Swiss Alps

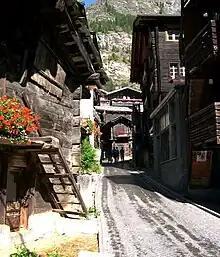
Due to strong political will by the citizenry, Zermatt remains car-free and retains much of its original character

The major destinations for skiing and other winter sports are located in Valais, Bernese Oberland and Graubünden. Some villages are car-free and can be accessed only with public transports such as Riederalp and Bettmeralp. Zermatt and Saas-Fee have both summer ski areas. The ski season starts from as early as November and runs to as late as May; however, the majority of ski resorts in Switzerland tend to open in December and run through to April. The most visited places are: